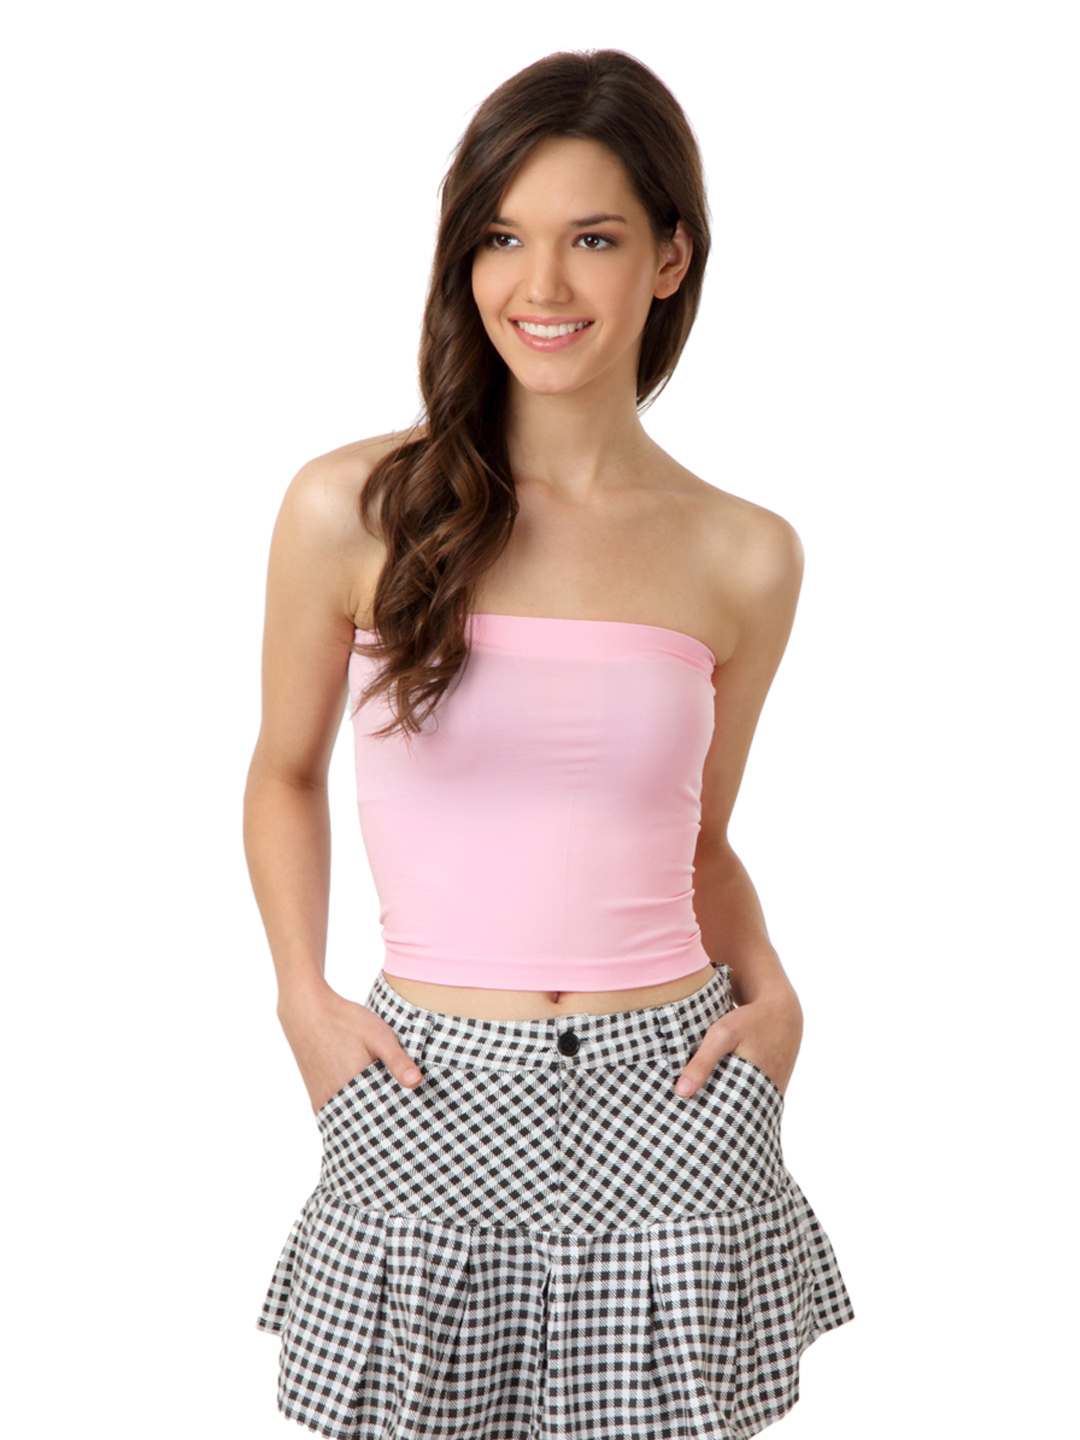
Femella Women Pink Tube Top
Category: Apparel / Topwear / Tops
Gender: Women
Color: Pink
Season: Fall 2012
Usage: Casual